Music of Seattle

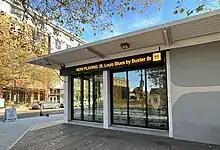
Expanded KEXP studio entrance at the Seattle Center intersection of 1st Ave N and Republican.

Though most of the regionally important bands in the 1960s were dominated by white men, Seattle also produced a few female country rock performers, most notably Merrilee Rush and Bonnie Guitar. The city's black music scene include Ron Holden, a soul singer whose "Love You So" was a Top Ten hit, vocal group the Gallahads and R&B instrumentalist Dave Lewis, who had several hits like "David's Mood" and "Little Green Thing".